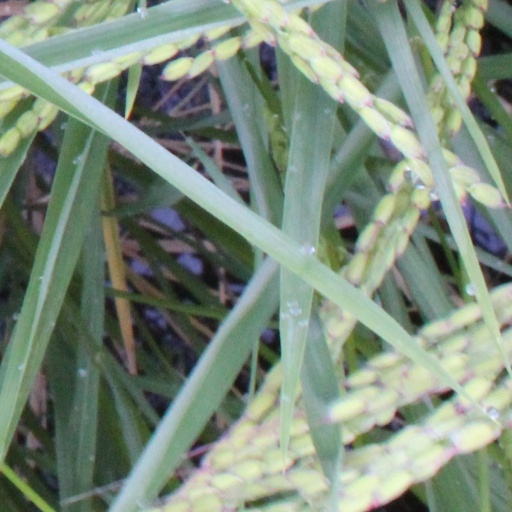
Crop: rice